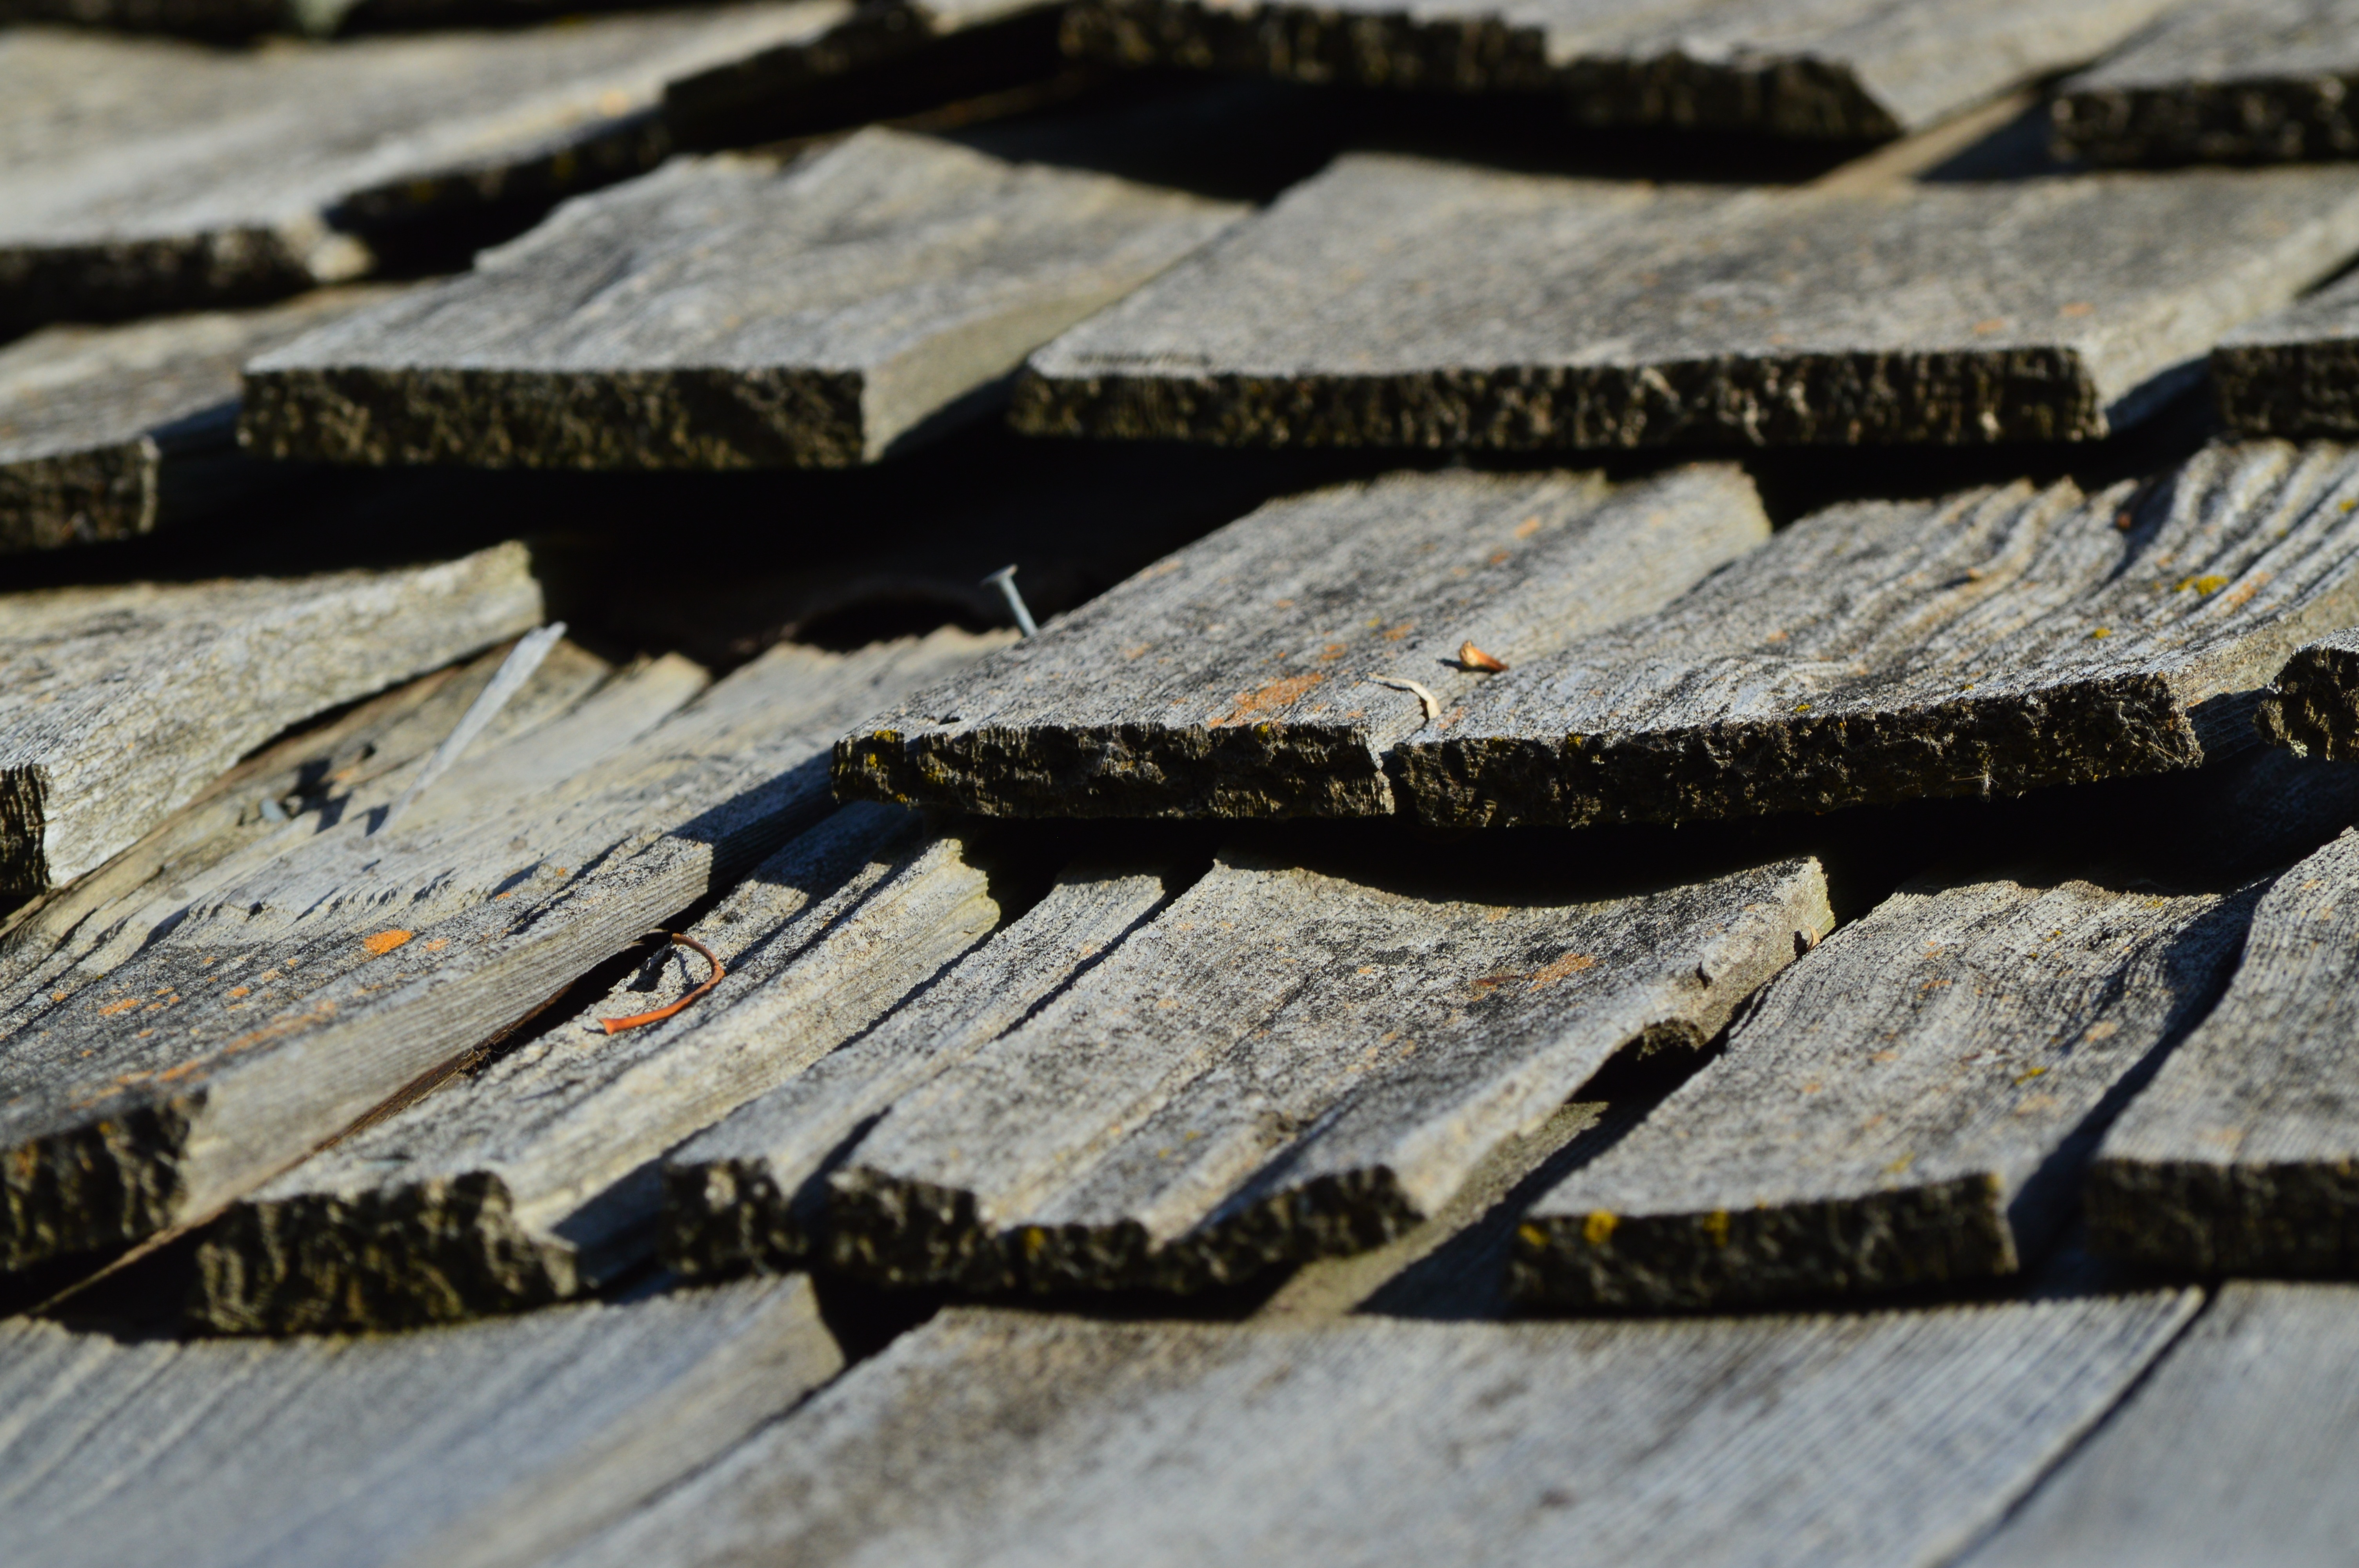
rock, architecture, structure, wood, track, texture, leaf, roof, rooftop, wall, soil, exterior, material, close up, roofing, roofer, shingles, wooden, tiles, iron, shakes